Robert Burnes

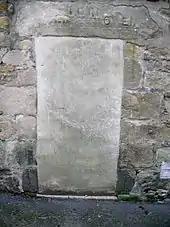
The old front door of the Buck's Head Tavern bearing the inscription 'Over Fork Over'. Stewarton's motto at one time and that of the Cunninghame family.

Sir James Hunter Blair of Blairquhan uncovered six letters in his family's archive written between 1776 and 1779 by a Robert Burnes (never Burns) to the first baronet from Caldhame near Stewarton; a seventh letter was discovered recently by the Blairquhan Castle archivist. This individual was a land steward at the Robertland estate. William Logan, the Robertland Estate Factor living at Kilmaurs House or Place had employed a Robert Burnes and wrote a series of letters from May 1774 to 1784 to his employer that sometimes refer to a Robert Burnes.